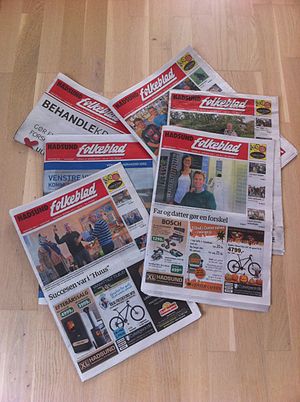
Hadsund Folkeblad
Eksemplarer af Hadsund Folkeblad.
Eksemplarer af Hadsund Folkeblad.
Hadsund Folkeblad er en ugeavis, der udsendes fra Hadsund i den østlige del af Mariagerfjord Kommune. Avisen udkom førstegang i 1908. Avisen var til den 20. september 2009 ejet af Carl Christian og Hans Henrik Rasmussen. Hadsund Folkeblad blev solgt til Nordjyske Medier. Avisen udkommer i 19.710 eksemplarer.